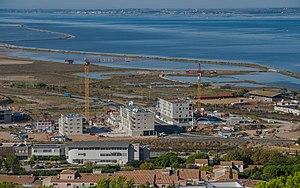
Constructions en cours près de l'étang de Thau. Sur la gauche une grue modèle Potain MDT 178 de Manitowoc et sur la droite une grue à partie tournante supérieure de la série EC-H Litronic de Liebherr. Sète, Hérault, France.
Le génie civil représente l'ensemble des techniques de constructions civiles. Les ingénieurs civils ou ingénieurs en génie civil s’occupent de la conception, la réalisation, l’exploitation et la réhabilitation d’ouvrages de construction et d’infrastructures dont ils assurent la gestion afin de répondre aux besoins de la société, tout en assurant la sécurité du public et la protection de l’environnement. Très variées, leurs réalisations se répartissent principalement dans cinq grands domaines d’intervention : structures, géotechnique, hydraulique, transport, et environnement.